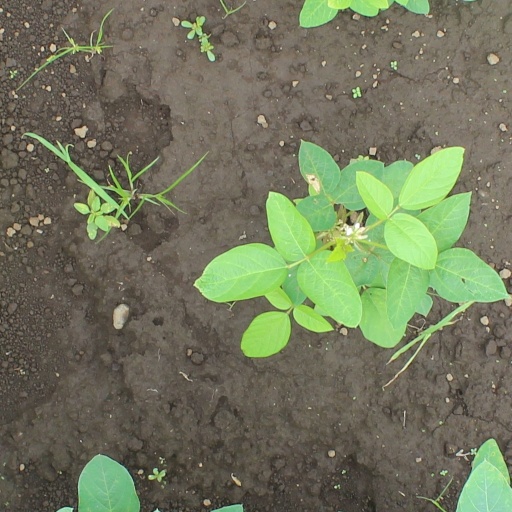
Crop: soybean